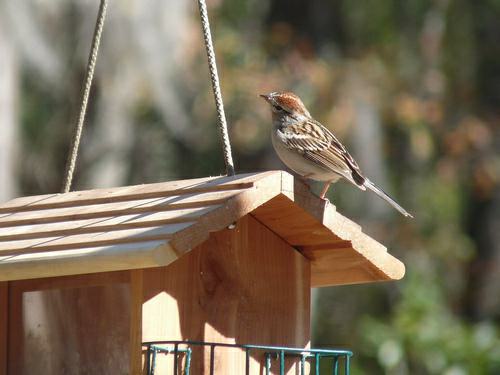
A photo of a chipping sparrow